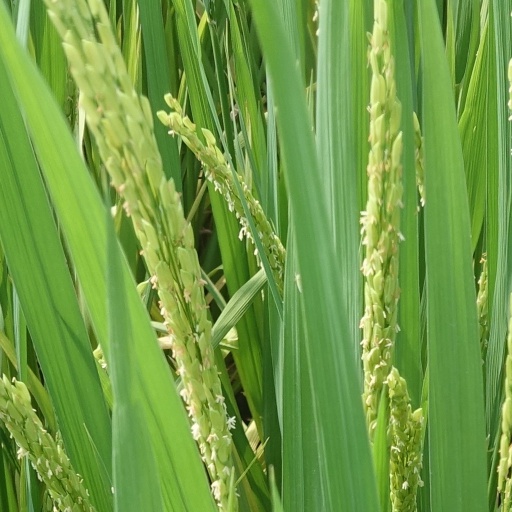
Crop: rice